Tidewater Region

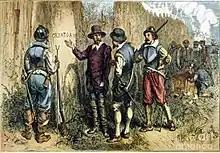
Painting of John White finding carving in tree on Roanoke Island

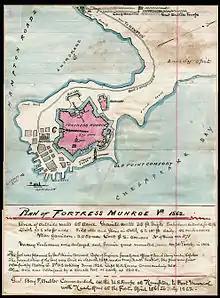
Fort Monroe

The Virginia Algonquians (also known as the "Southeastern Algonkian") were part of the Powhatan Confederacy which originated around the James River and encompassed the Pamunkey and Mattaponi Rivers to the north. Eventually, the confederacy included more than 30 Algonquian tribes east of the fall line including the Pumunkey, Nansemond, and Chickahomony, the three largest tribes in Virginia, as well as the Accomac and Accohanoc on the southern tip of the Eastern Shore.